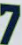
Number: 7